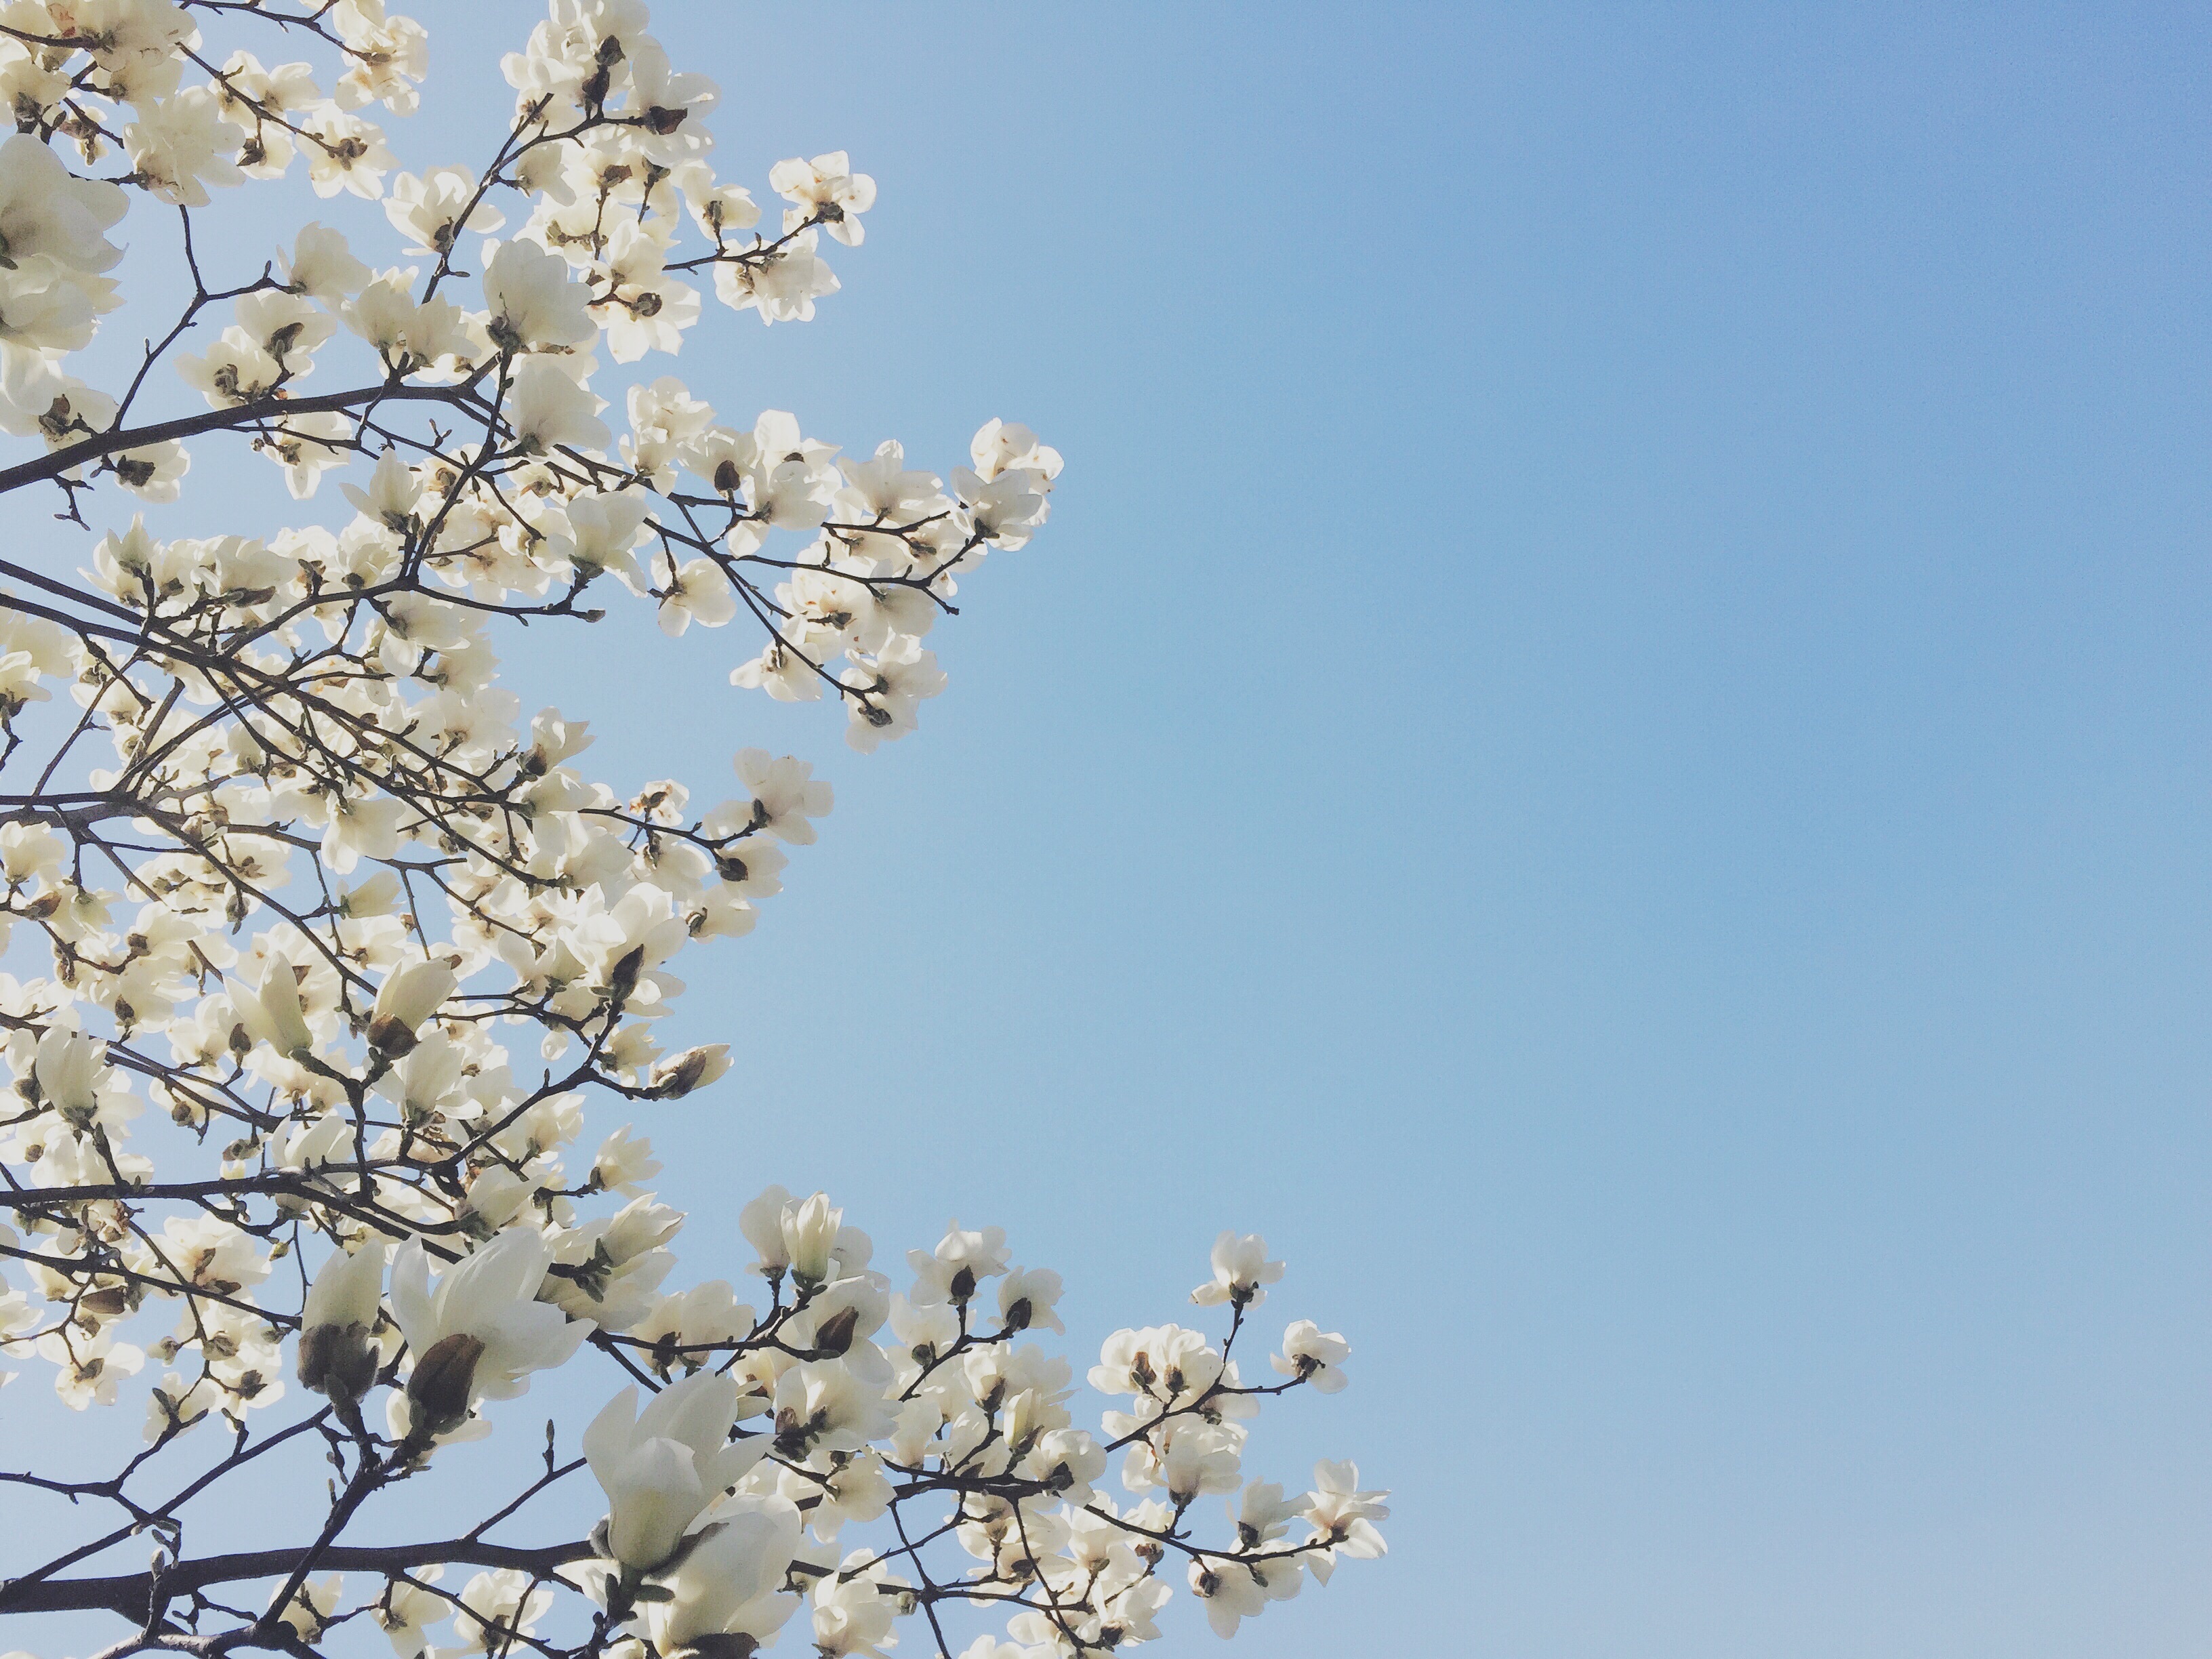
tree, branch, blossom, plant, sky, flower, petal, spring, produce, flora, season, cherry blossom, twig, flowers, magnolia